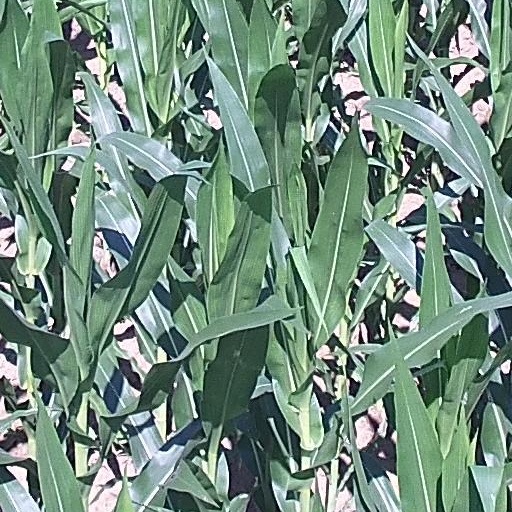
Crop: maize; corn